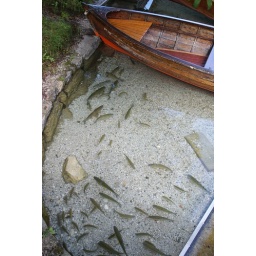
fish in the lake